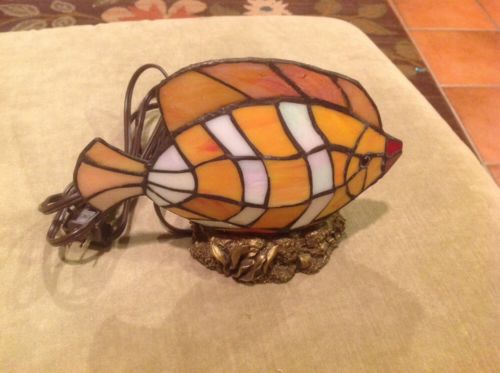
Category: lamp